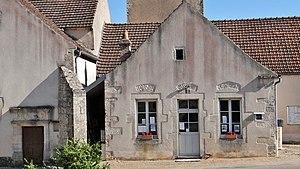
La mairie est accolée à l'église.